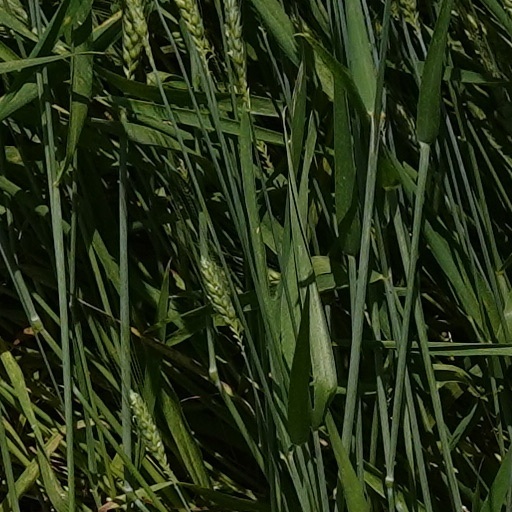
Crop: wheat